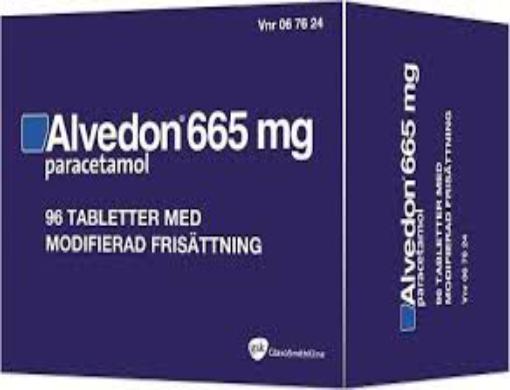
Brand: alvedon
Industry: Medical